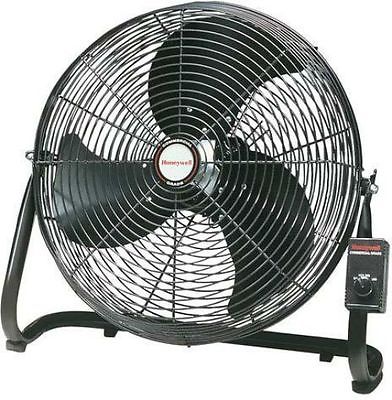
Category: fan